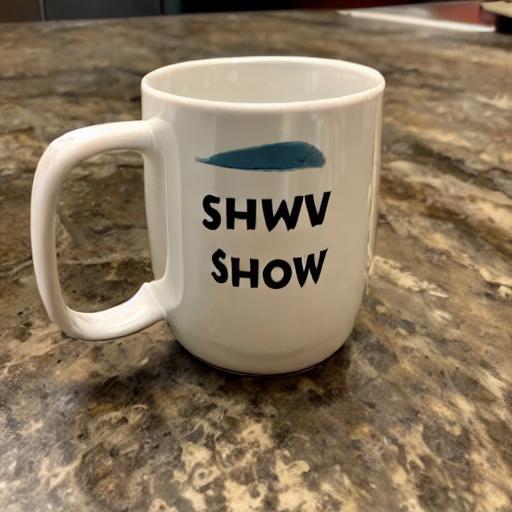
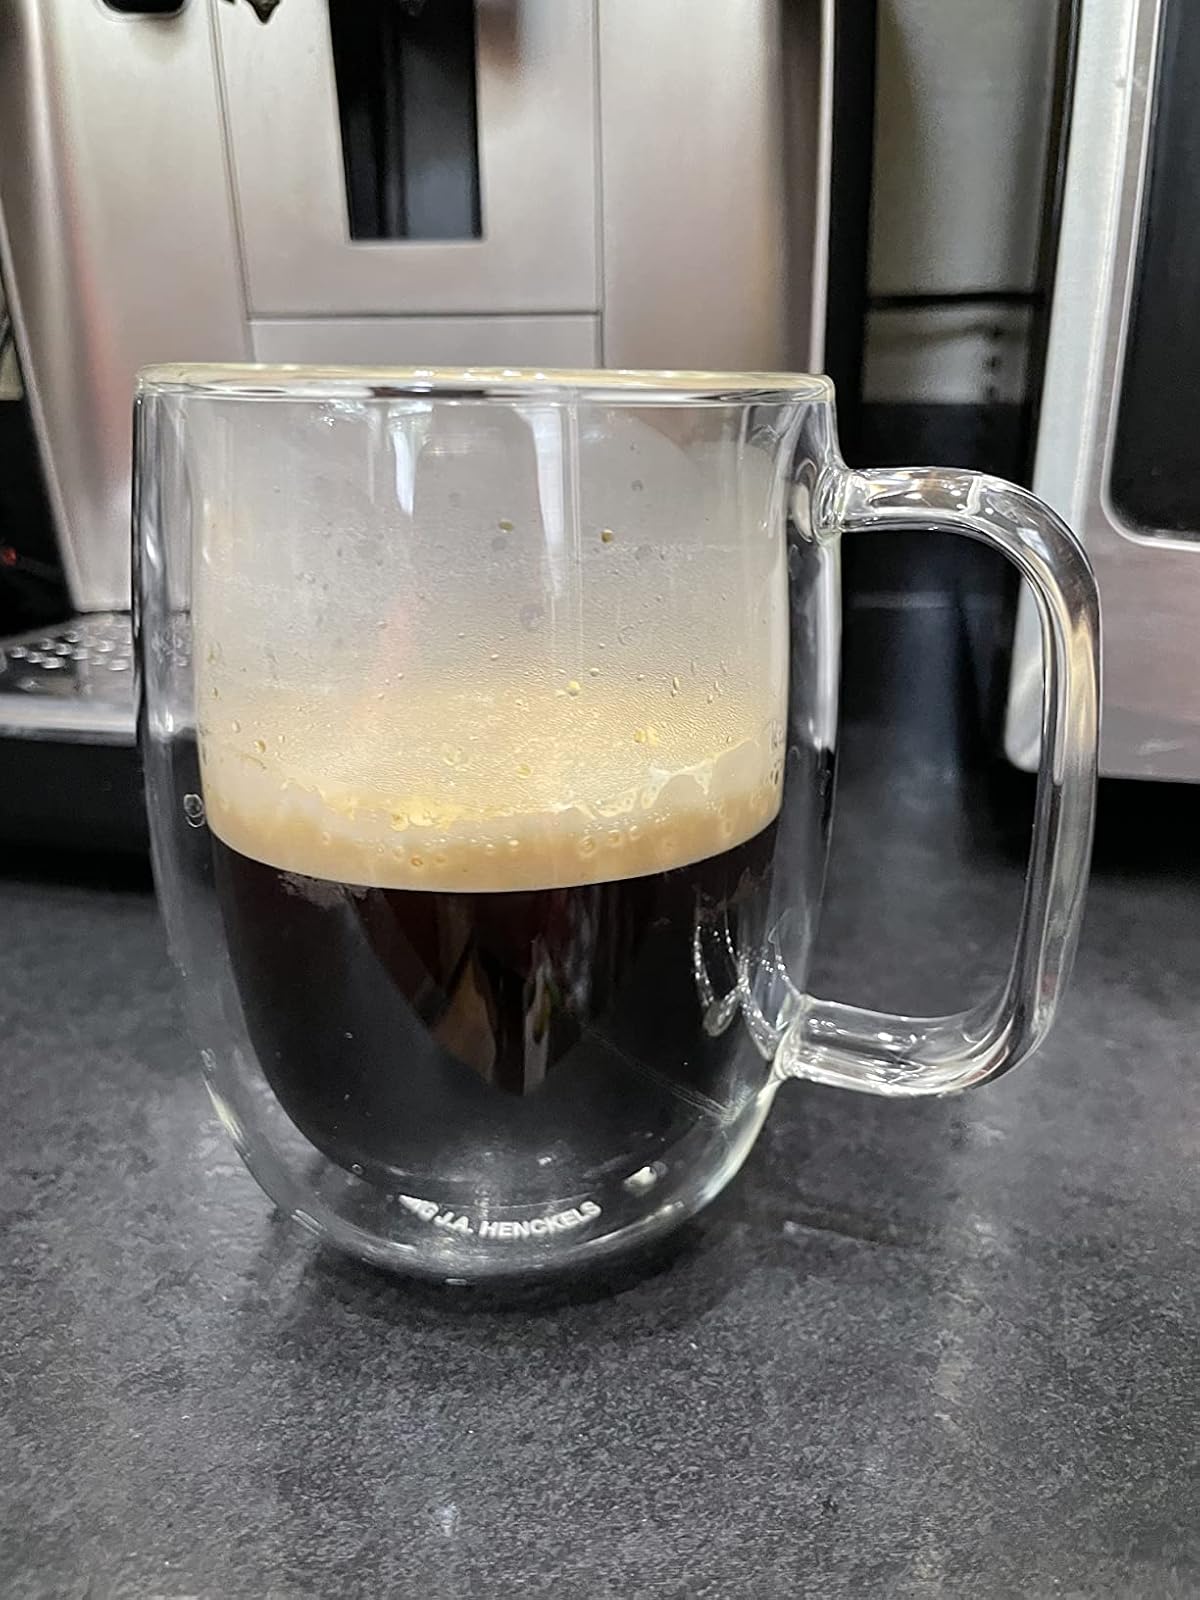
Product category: items_mug
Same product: no